Langley Park, Perth

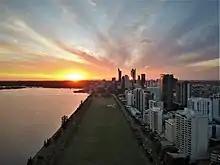
Langley Park at sunset

For many years, Langley Park's location made it a popular place to view the annual City of Perth Skyworks fireworks show on Australia Day, which were held over the river. After Skyworks' retirement in 2022, Langley Park has continued to host a smaller scale fireworks display and drone show as a replacement for the event.